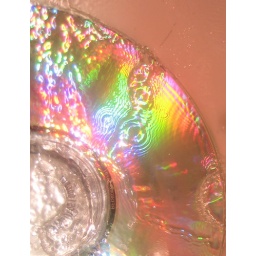
i put a cd in the sink and ran water over it